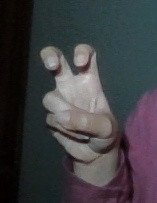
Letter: toot